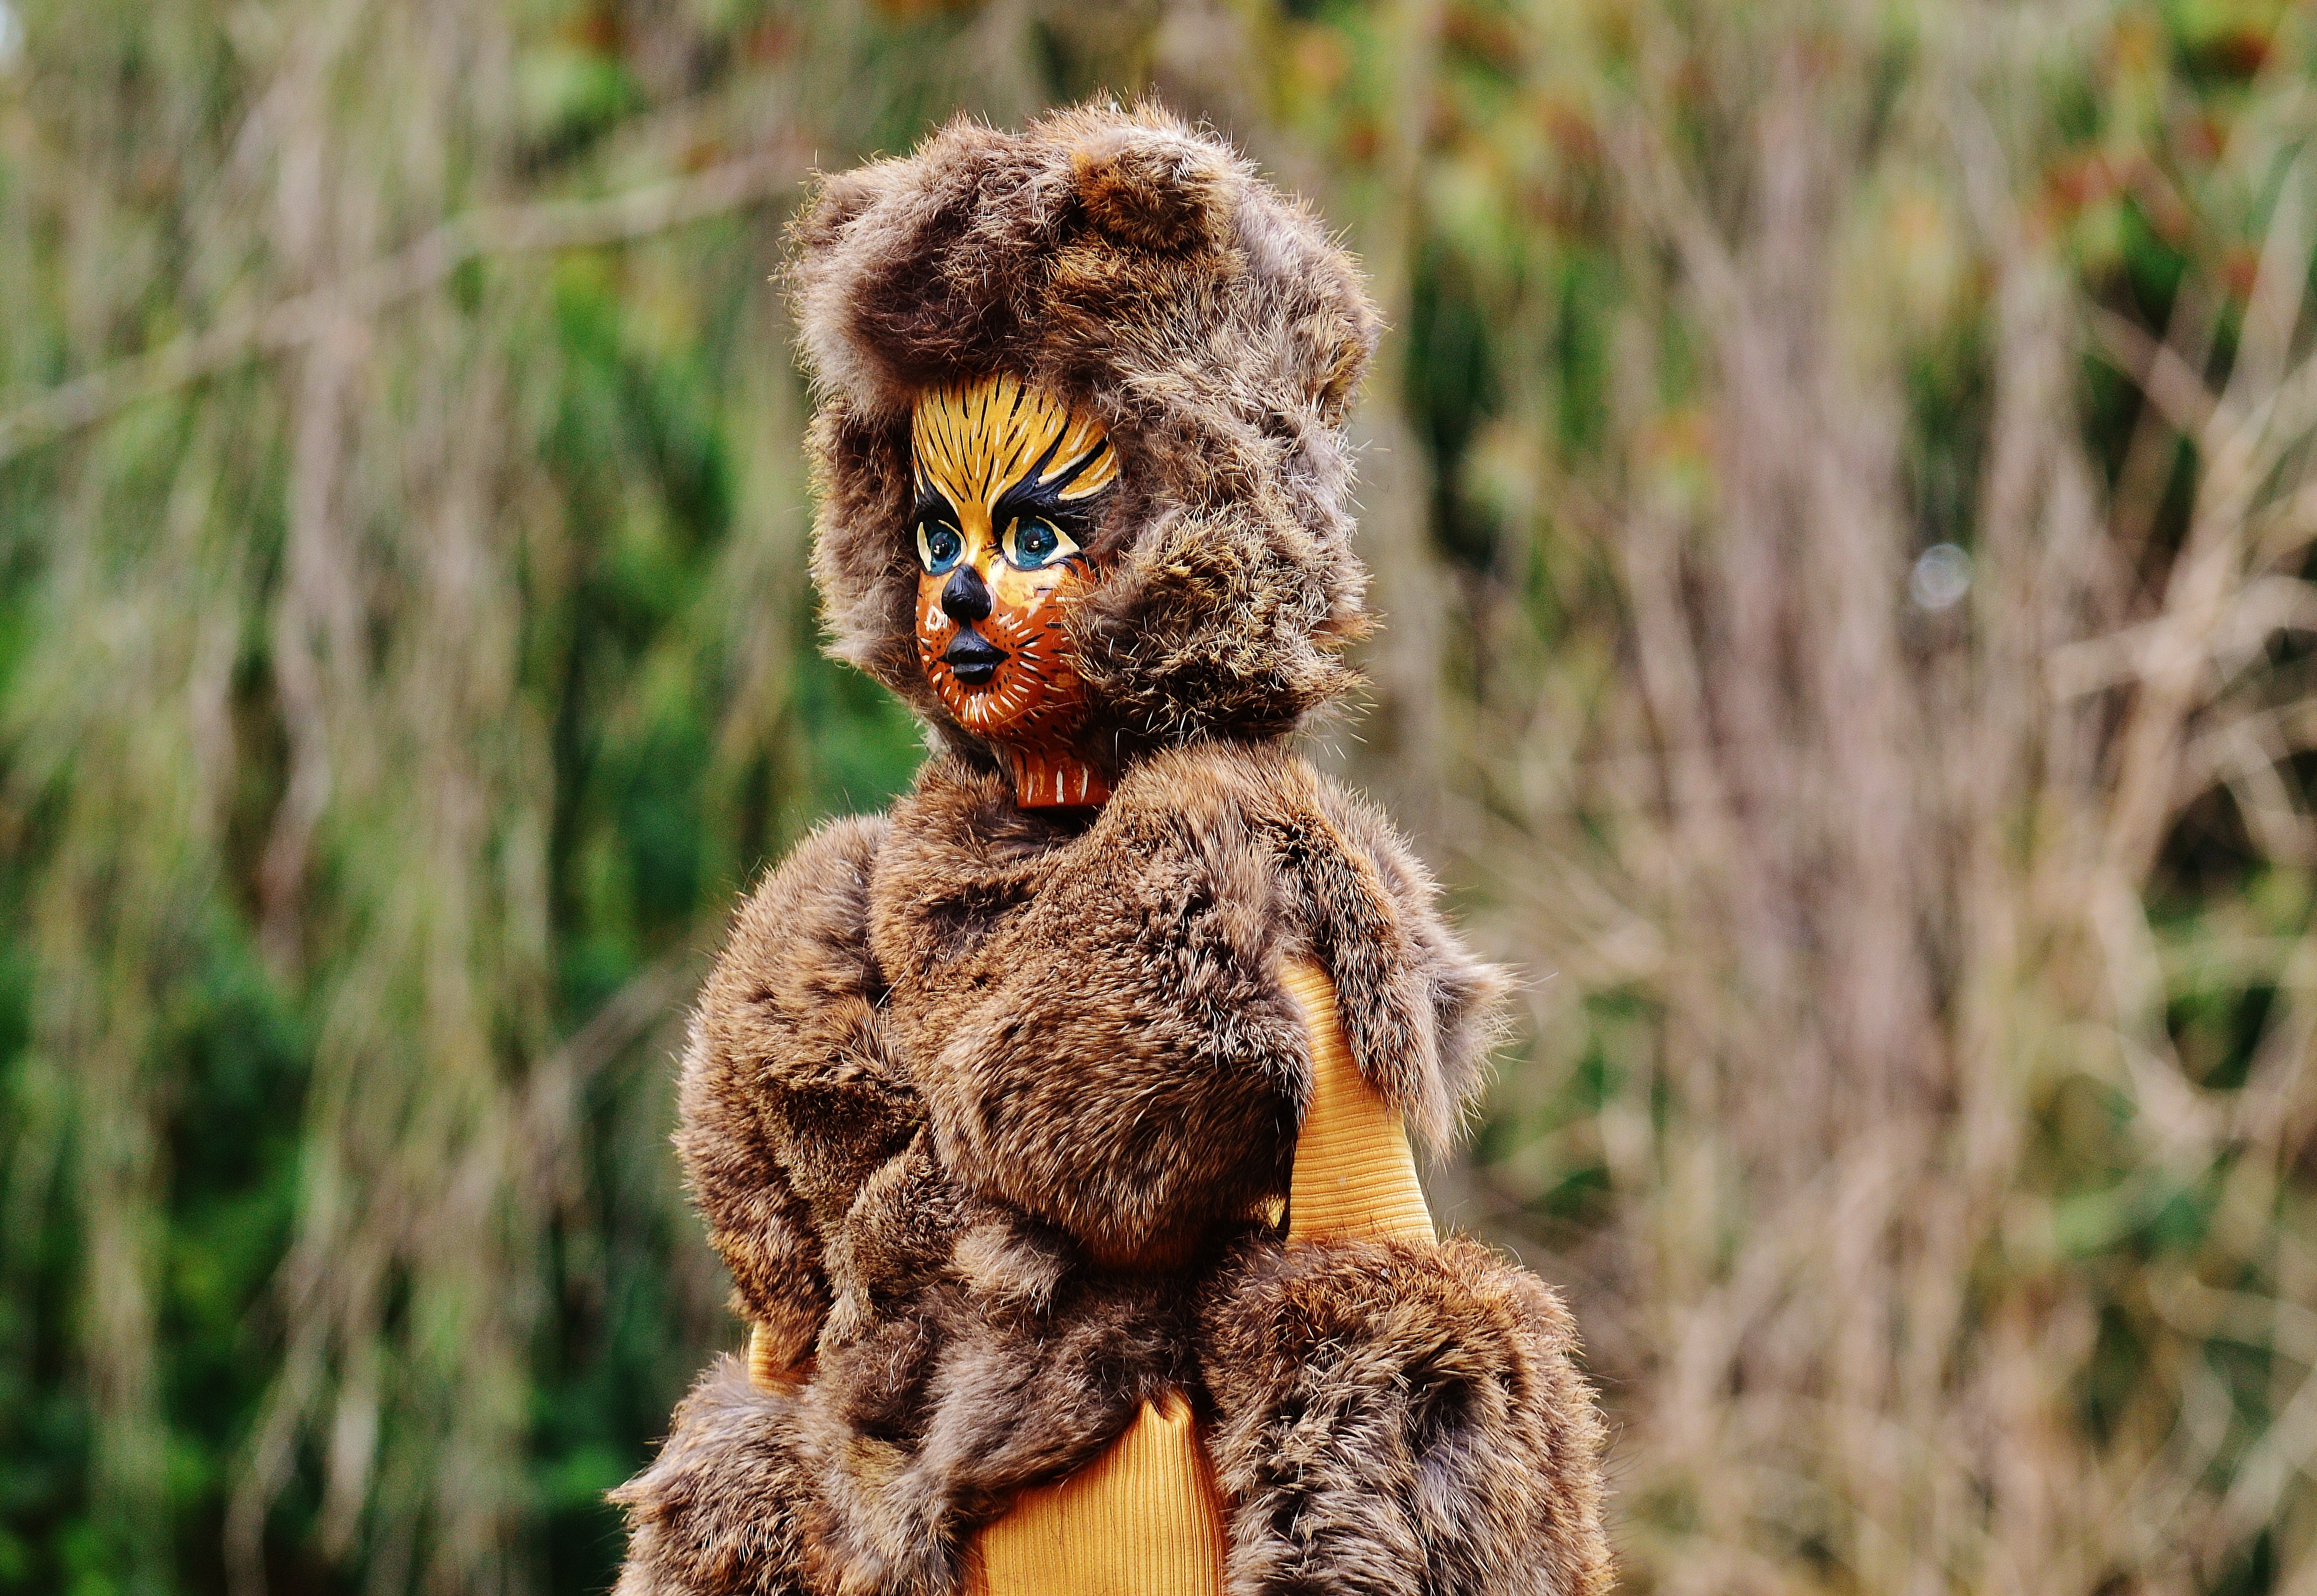
wildlife, fur, carnival, cat, color, mammal, fauna, primate, painting, celebrate, face, doll, mask, fun, figure, vertebrate, funny, humor, custom, tradition, costume, masquerade, old world monkey, fasnet, new world monkey